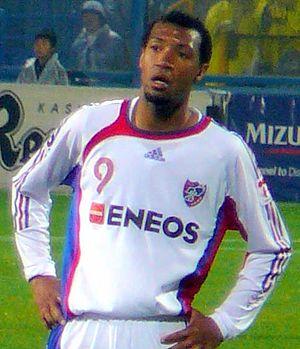
Le Stade rennais football club est un club de football français, fondé le 10 mars 1901 à Rennes.
Lucas Severino, dit Lucas, est un footballeur brésilien. Attaquant, il est transféré à 20 ans de l'Atlético Paranaense au Stade rennais pour une somme de 21 millions d'euros qui constituait alors le plus haut transfert du club breton, son passage est cependant un échec sportif où il reste trois saisons. Il est ensuite prêté à différents clubs brésiliens avant de partir au Japon. Là-bas, il joue d'abord avec le FC Tokyo durant quatre saisons où il remporte la Coupe de la Ligue japonaise puis signe en 2008 à Gamba Osaka. Avec ce dernier, il est l'un des principaux artisans du succès dans la Ligue des champions de l'AFC 2008 et termine troisième de la Coupe du monde des clubs 2008.
Cet article détaille divers records et statistiques relatifs au Stade rennais football club.
L’histoire du Stade rennais football club, club de football français basé à Rennes en Bretagne, débute le 10 mars 1901, date à laquelle d'anciens étudiants créent sous le nom de Stade rennais un club omnisports où sont pratiqués le football et l'athlétisme. Rapidement, les footballeurs du club, jouant sous les couleurs bleu ciel et bleu foncé, s'illustrent lors des premiers championnats régionaux organisés par l'USFSA. En 1904, le Stade rennais et un autre club local, le Football club rennais, unissent leurs forces pour créer le Stade rennais université club, adoptant les couleurs rouges et noires du second cité.